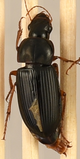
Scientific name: Harpalus pensylvanicus
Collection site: Konza Prairie Agroecosystem NEON (KONA), plot KONA_001